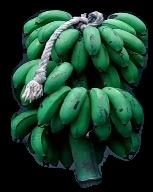
Variety: rasbale
Grade: grade2